Tekken (2009 film)

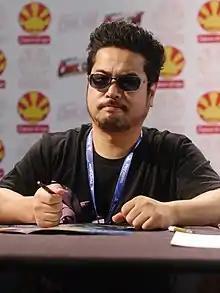
"Tekken" game director Katsuhiro Harada expressed disapproval over the movie

Katsuhiro Harada, director of the "Tekken" video game series, criticized the film: "That Hollywood movie is terrible. We were not able to supervise that movie; it was a cruel contract. I'm not interested in that movie". Reacting to Harada's comments, Nick Chester of Destructoid said the film is "not great, but 'terrible' is a stretch", saying that it "does a decent job of trying to stay true to the look and feel of the [games]" and that "the fight scenes weren't bad".